Darlington Collection

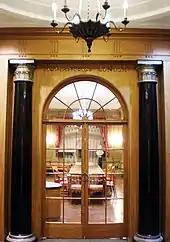
The memorial entrance vestibule to the former library space that once housed the Darlington Collection and now serves as the university's Humanities Center

From 1936 to 2009, the collection was housed in special library space on the sixth floor of the main building of the university, the Cathedral of Learning. This space was constructed and furnished with antiques that were bequeathed to the university by the Darlington family, and features moldings and green walls that are duplicated from the 18th mansion Graeme Park, a Pennsylvania colonial-era governor's residence. The library was entered through a memorial vestibule and consisted of a central room with eight alcoves and contained, among other notable furnishings, a wrought iron entrance gate by Samuel Yellin.